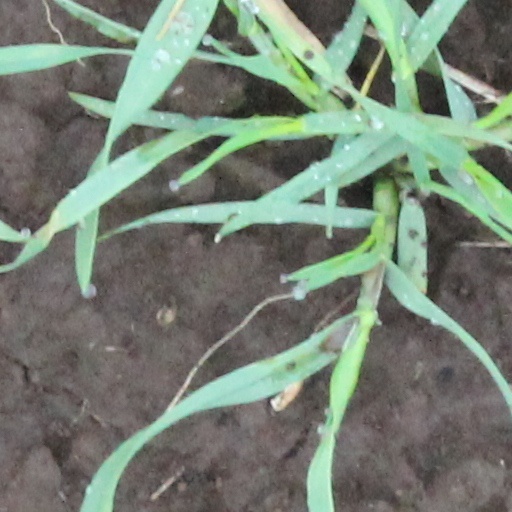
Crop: wheat